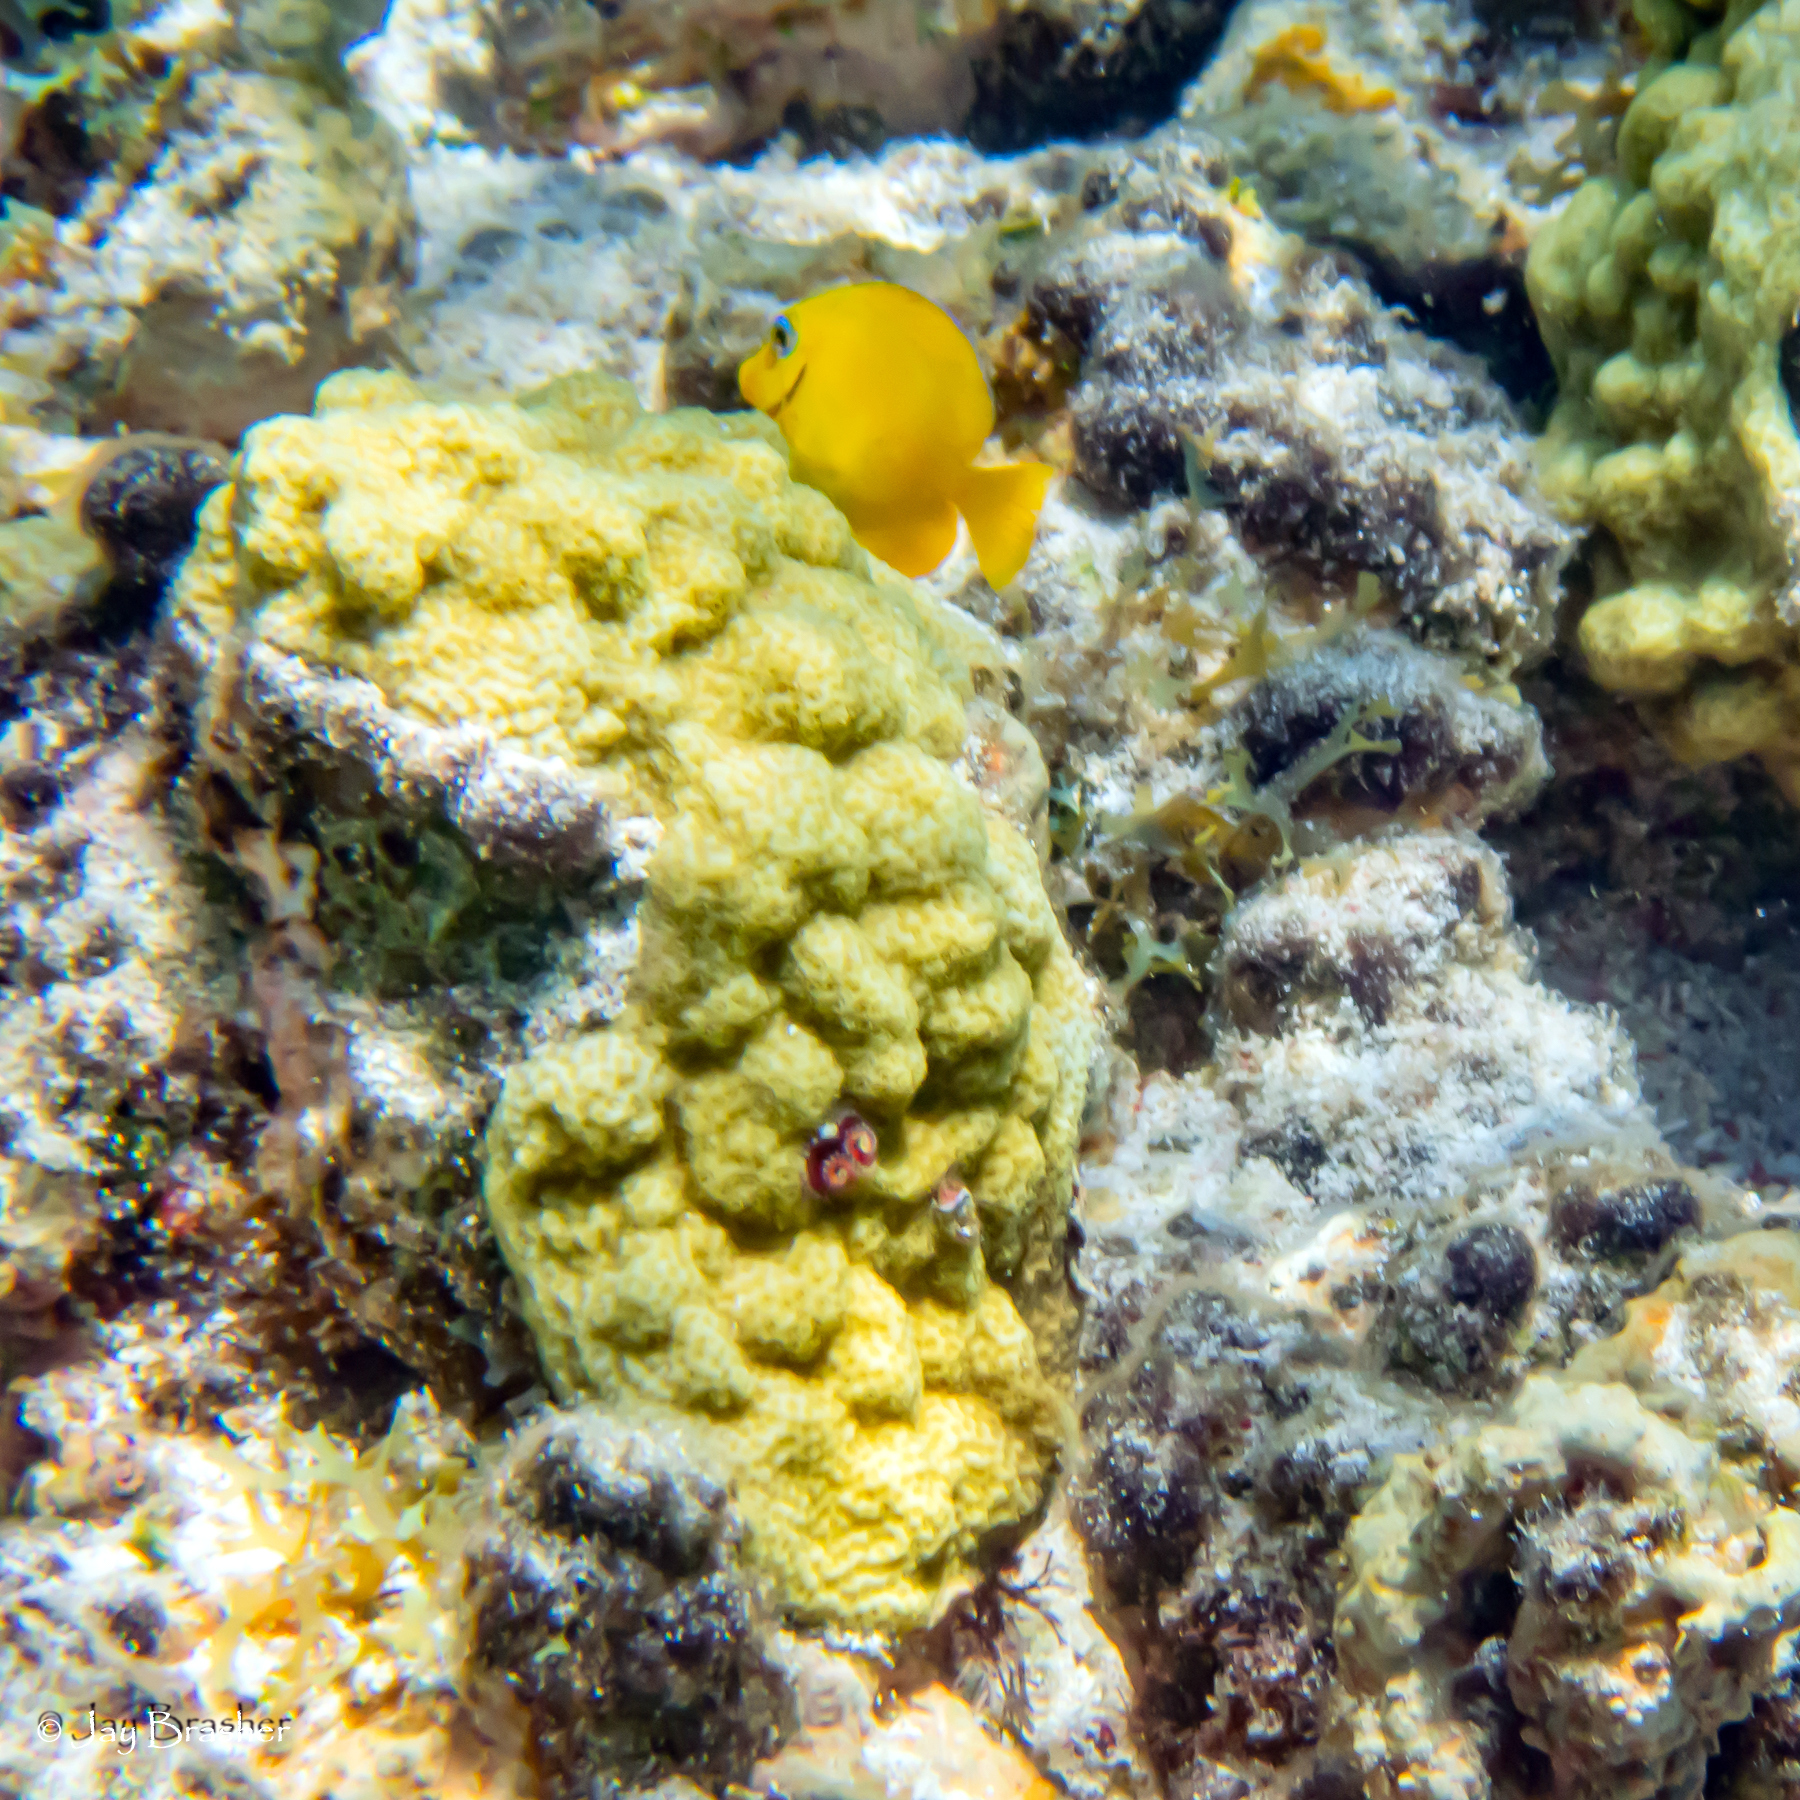
Acanthurus coeruleus (Atlantic Blue Tang)